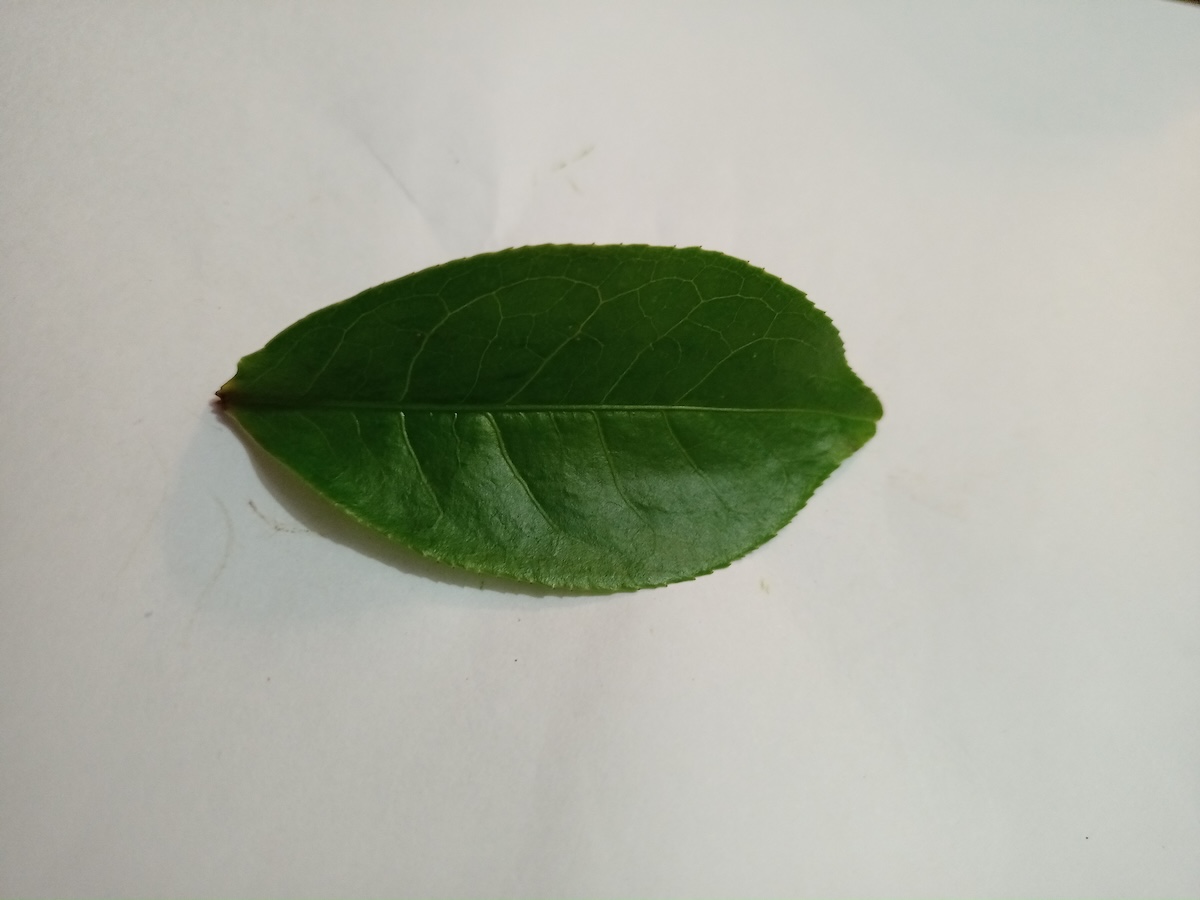
Label: Healthy leaf